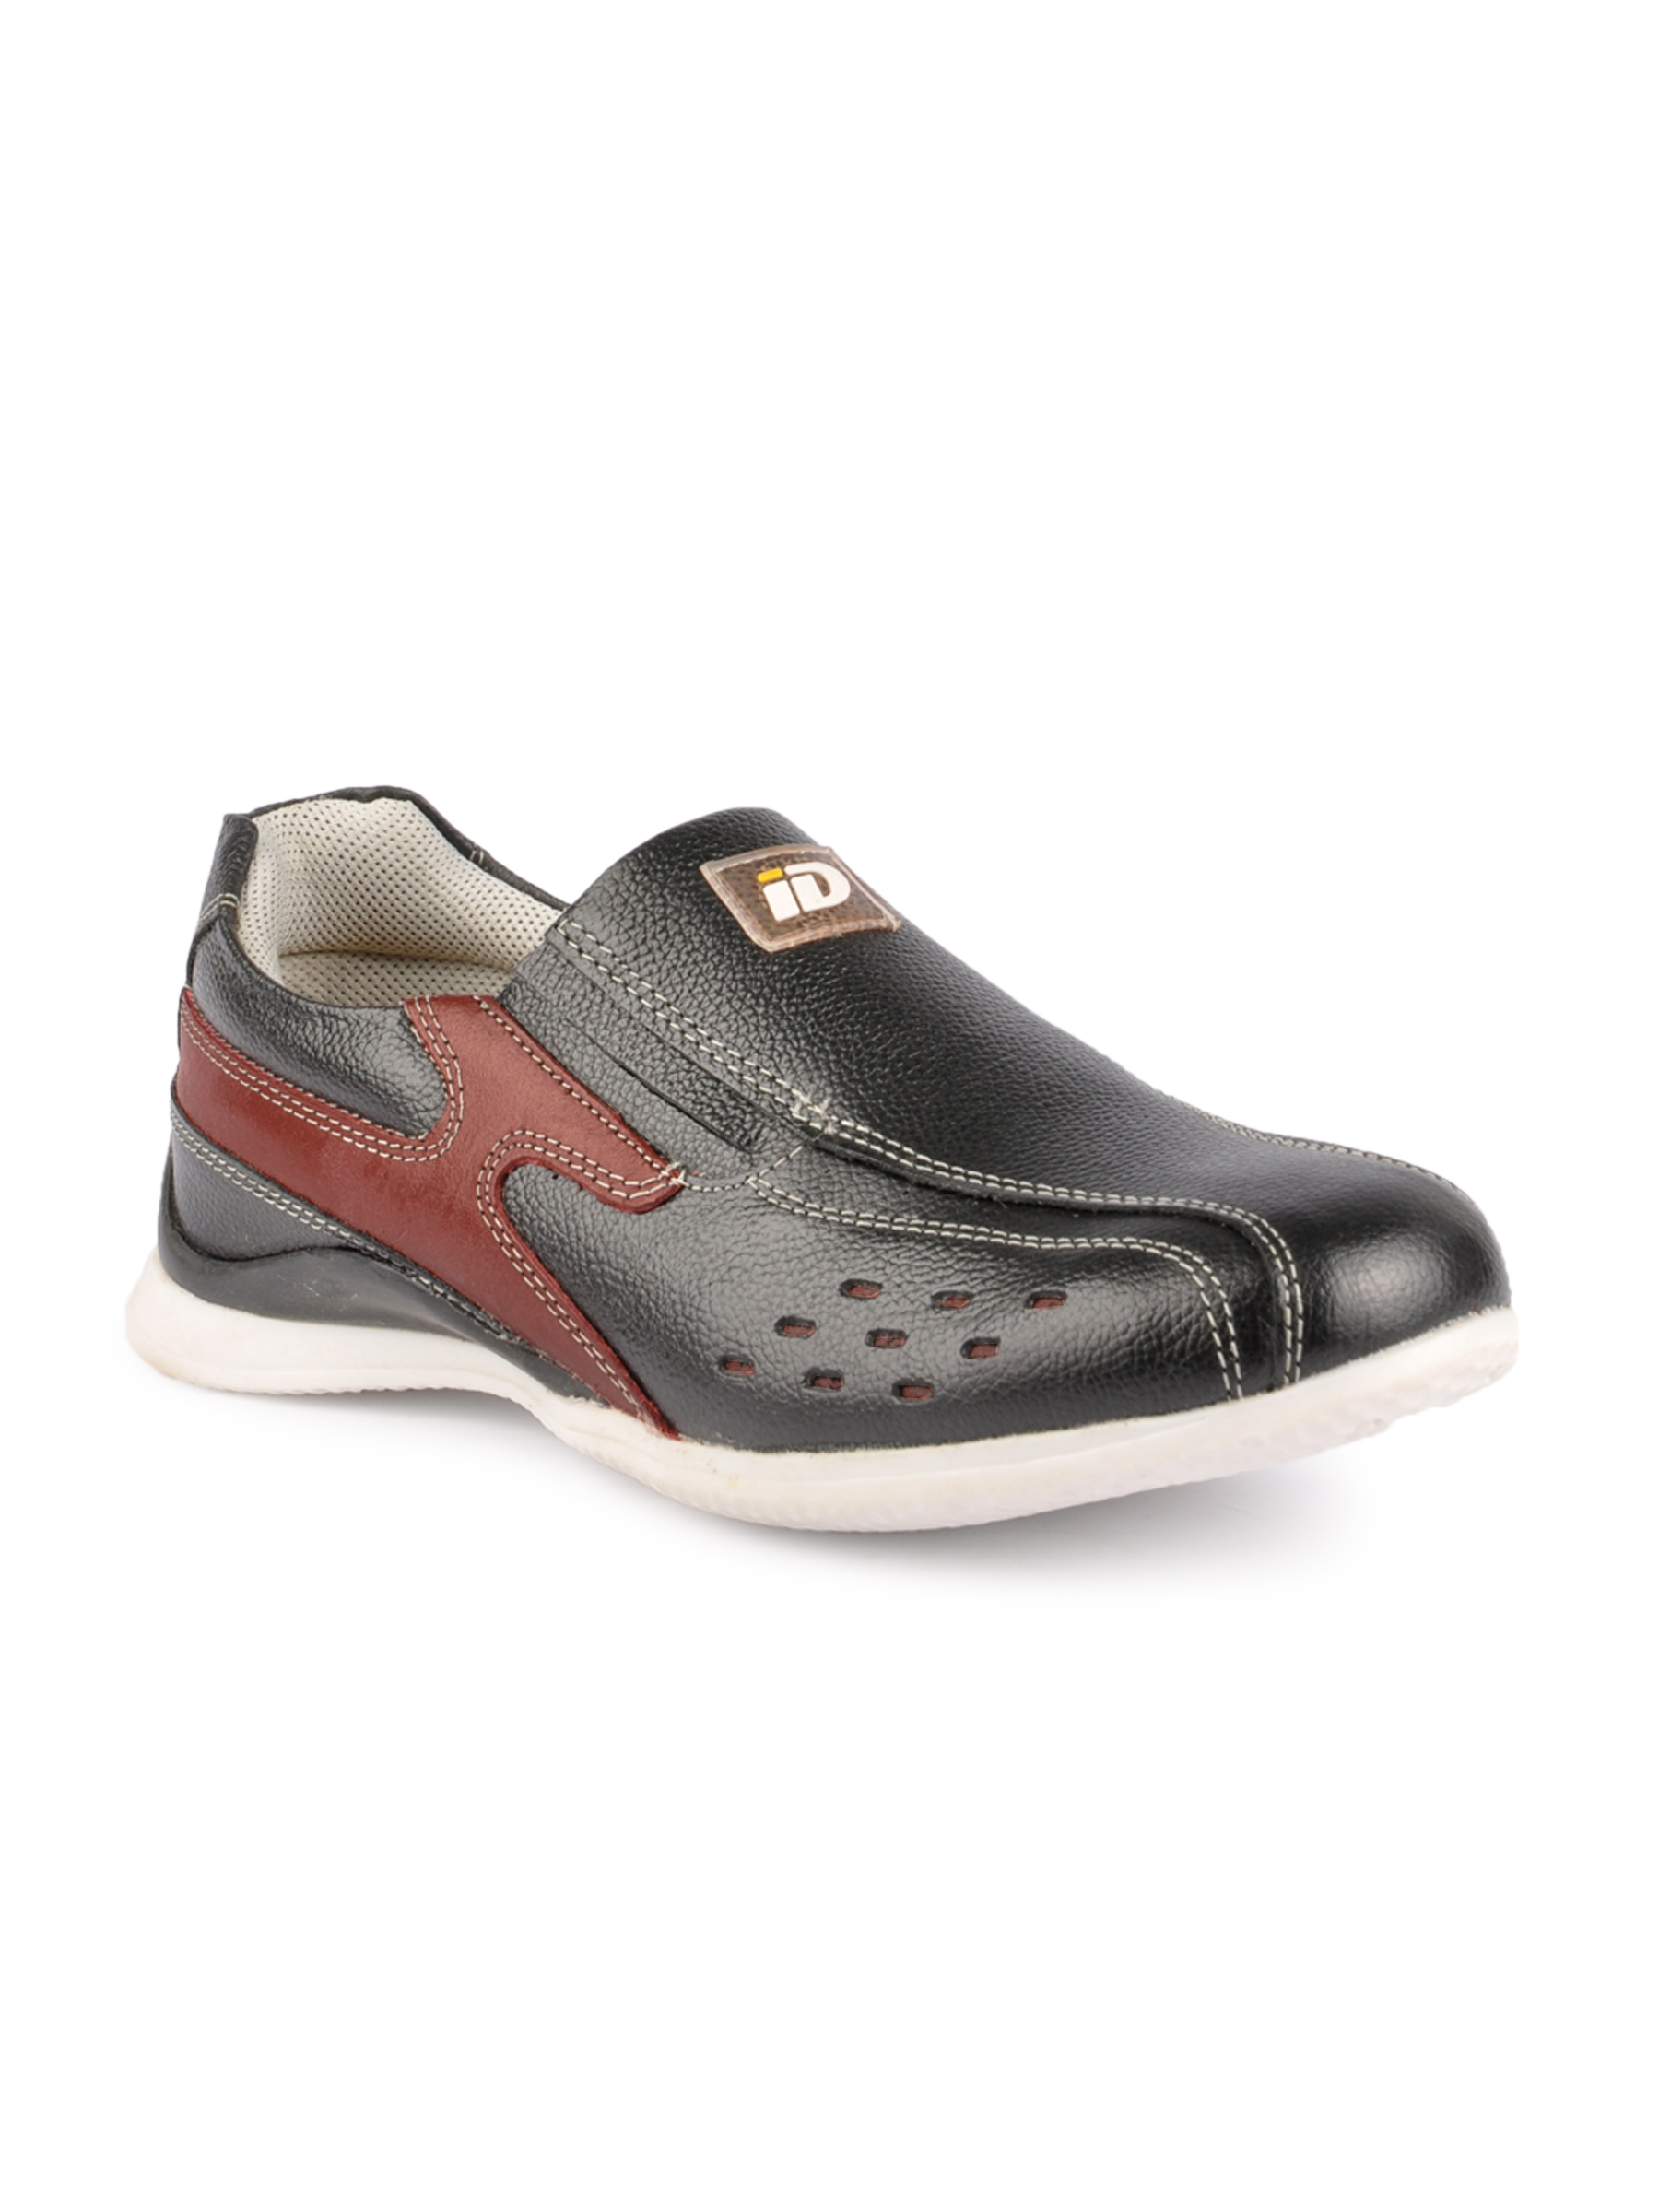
iD Men Casual Black Shoes
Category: Footwear / Shoes / Casual Shoes
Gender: Men
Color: Black
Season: Fall 2011
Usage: Casual